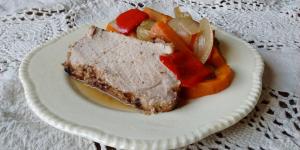
carre de cerdo a la cacerola